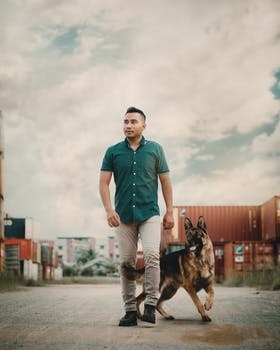
Label: No Watermark